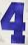
Number: 4